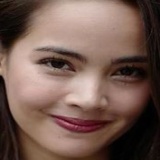
diễn viên Yaya